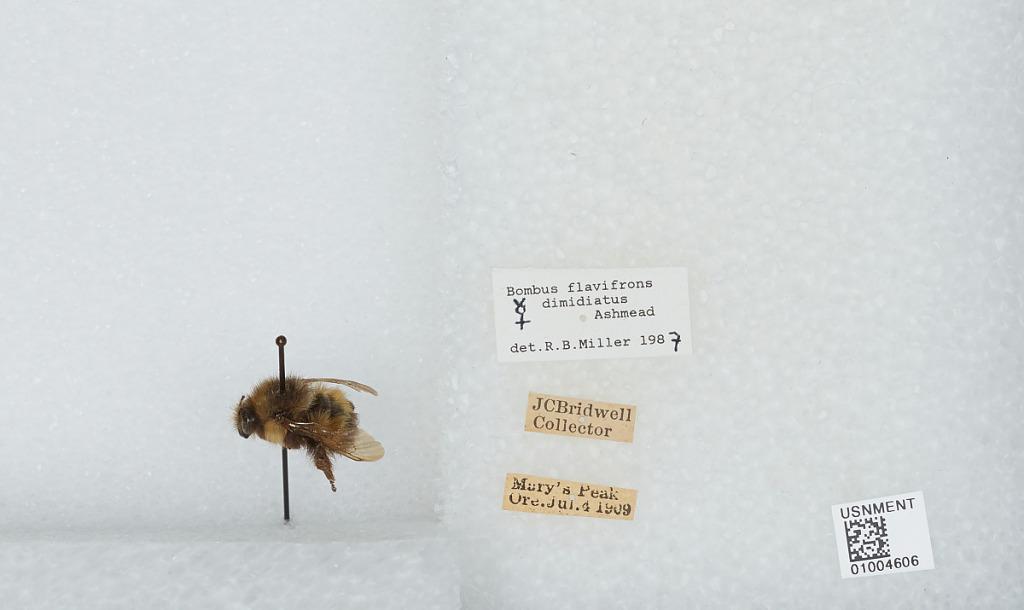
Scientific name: Bombus (Pyrobombus) flavifrons Cresson
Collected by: J. Bridwell
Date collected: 1909-7-4
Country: United States
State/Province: Oregon
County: Benton
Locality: Marys Peak
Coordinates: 44.5044, -123.552
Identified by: Miller, R. B.